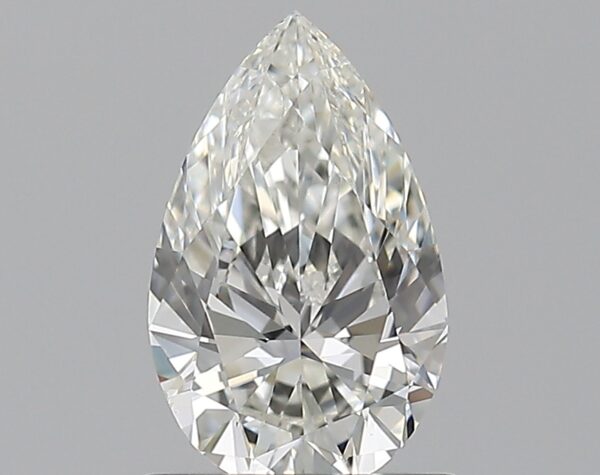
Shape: pear
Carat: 0.8
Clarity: VS2
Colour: H
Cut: EX
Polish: EX
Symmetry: VG
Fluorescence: N
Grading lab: GIA
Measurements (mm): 8.28 x 5.14 x 3.13